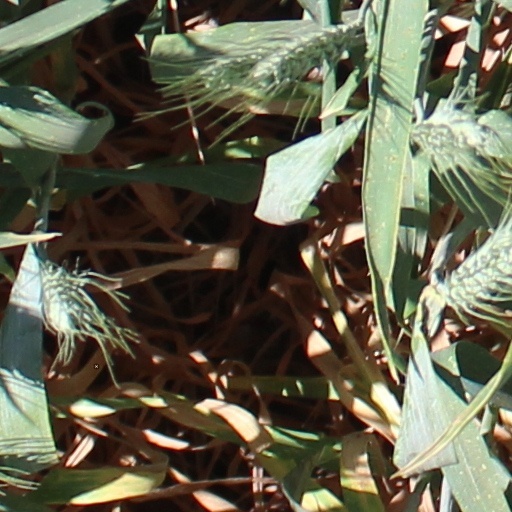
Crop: wheat